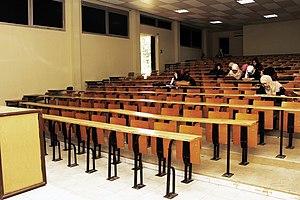
Amphithéâtre
La Faculté de Médecine d’Oran a été créée en 1967 par Ordonnance numéro 67-278 du 29 décembre 1967 où le Centre Hospitalo-universitaire fut érigé en Université.